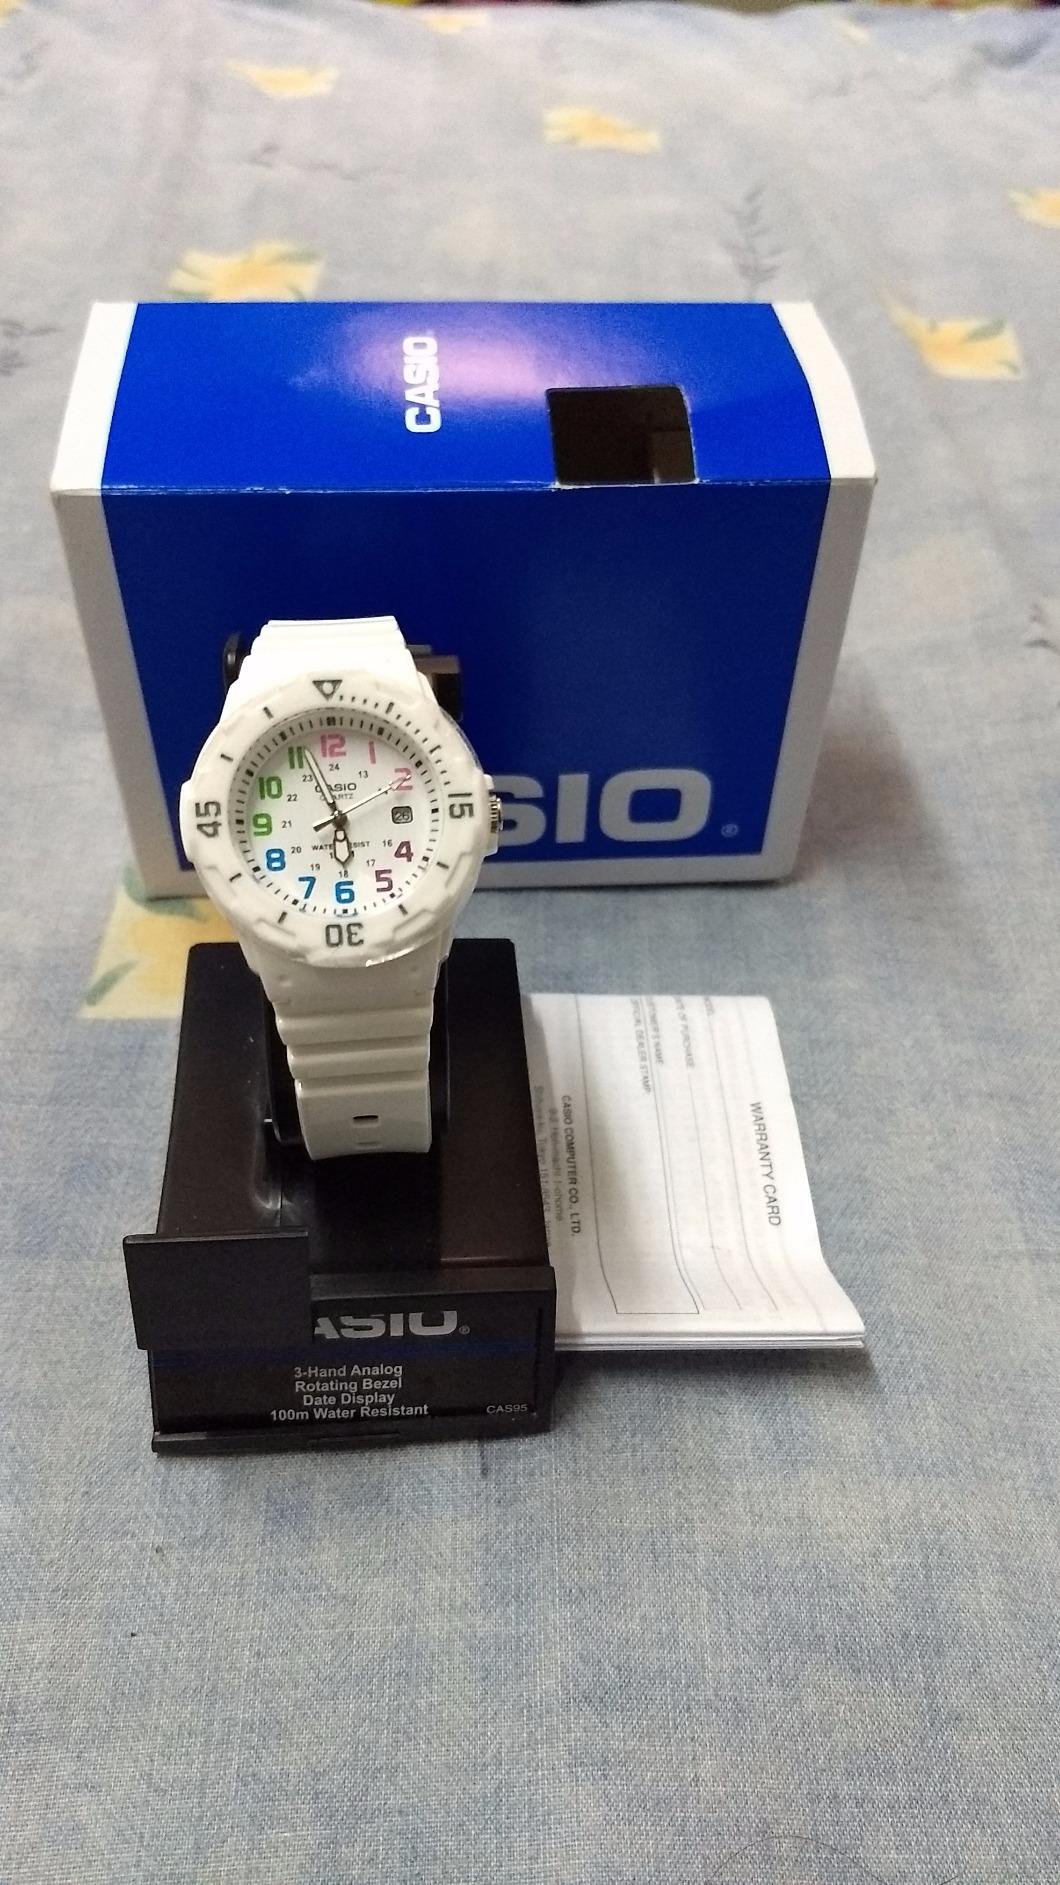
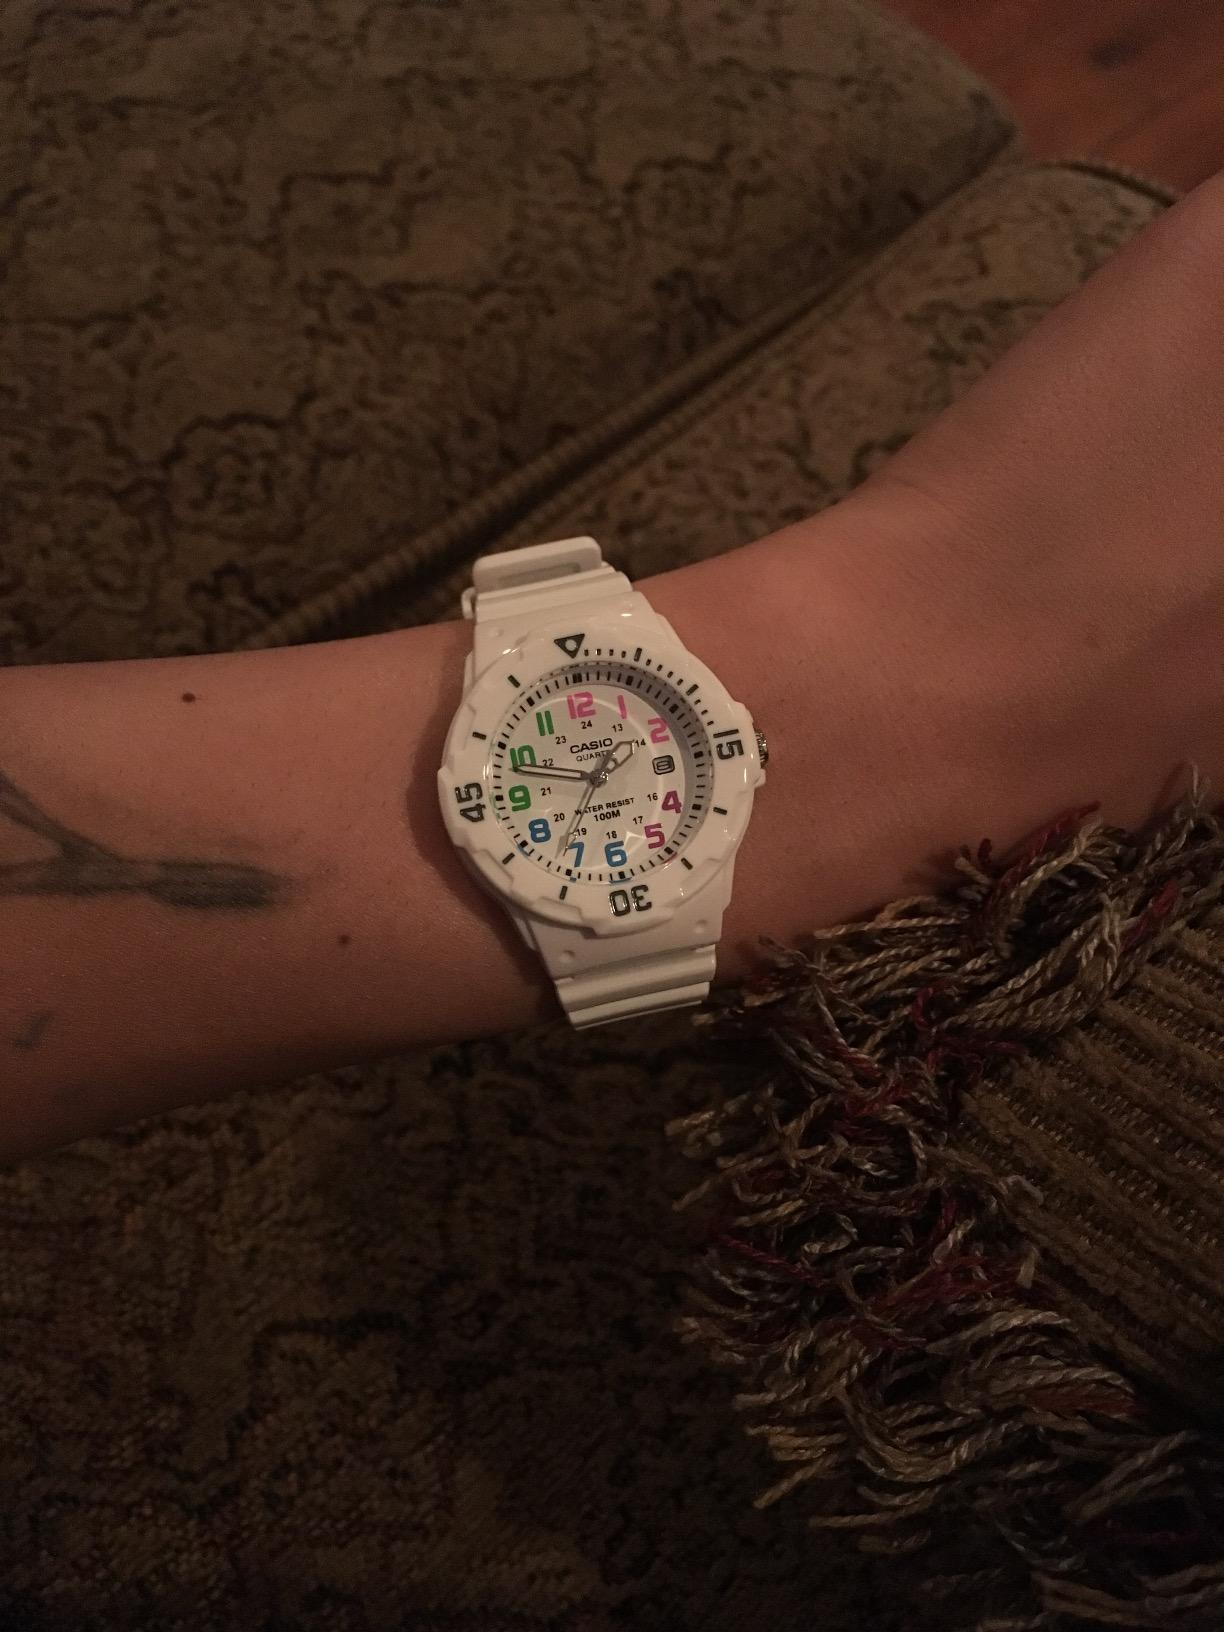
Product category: accessories_watch
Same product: yes